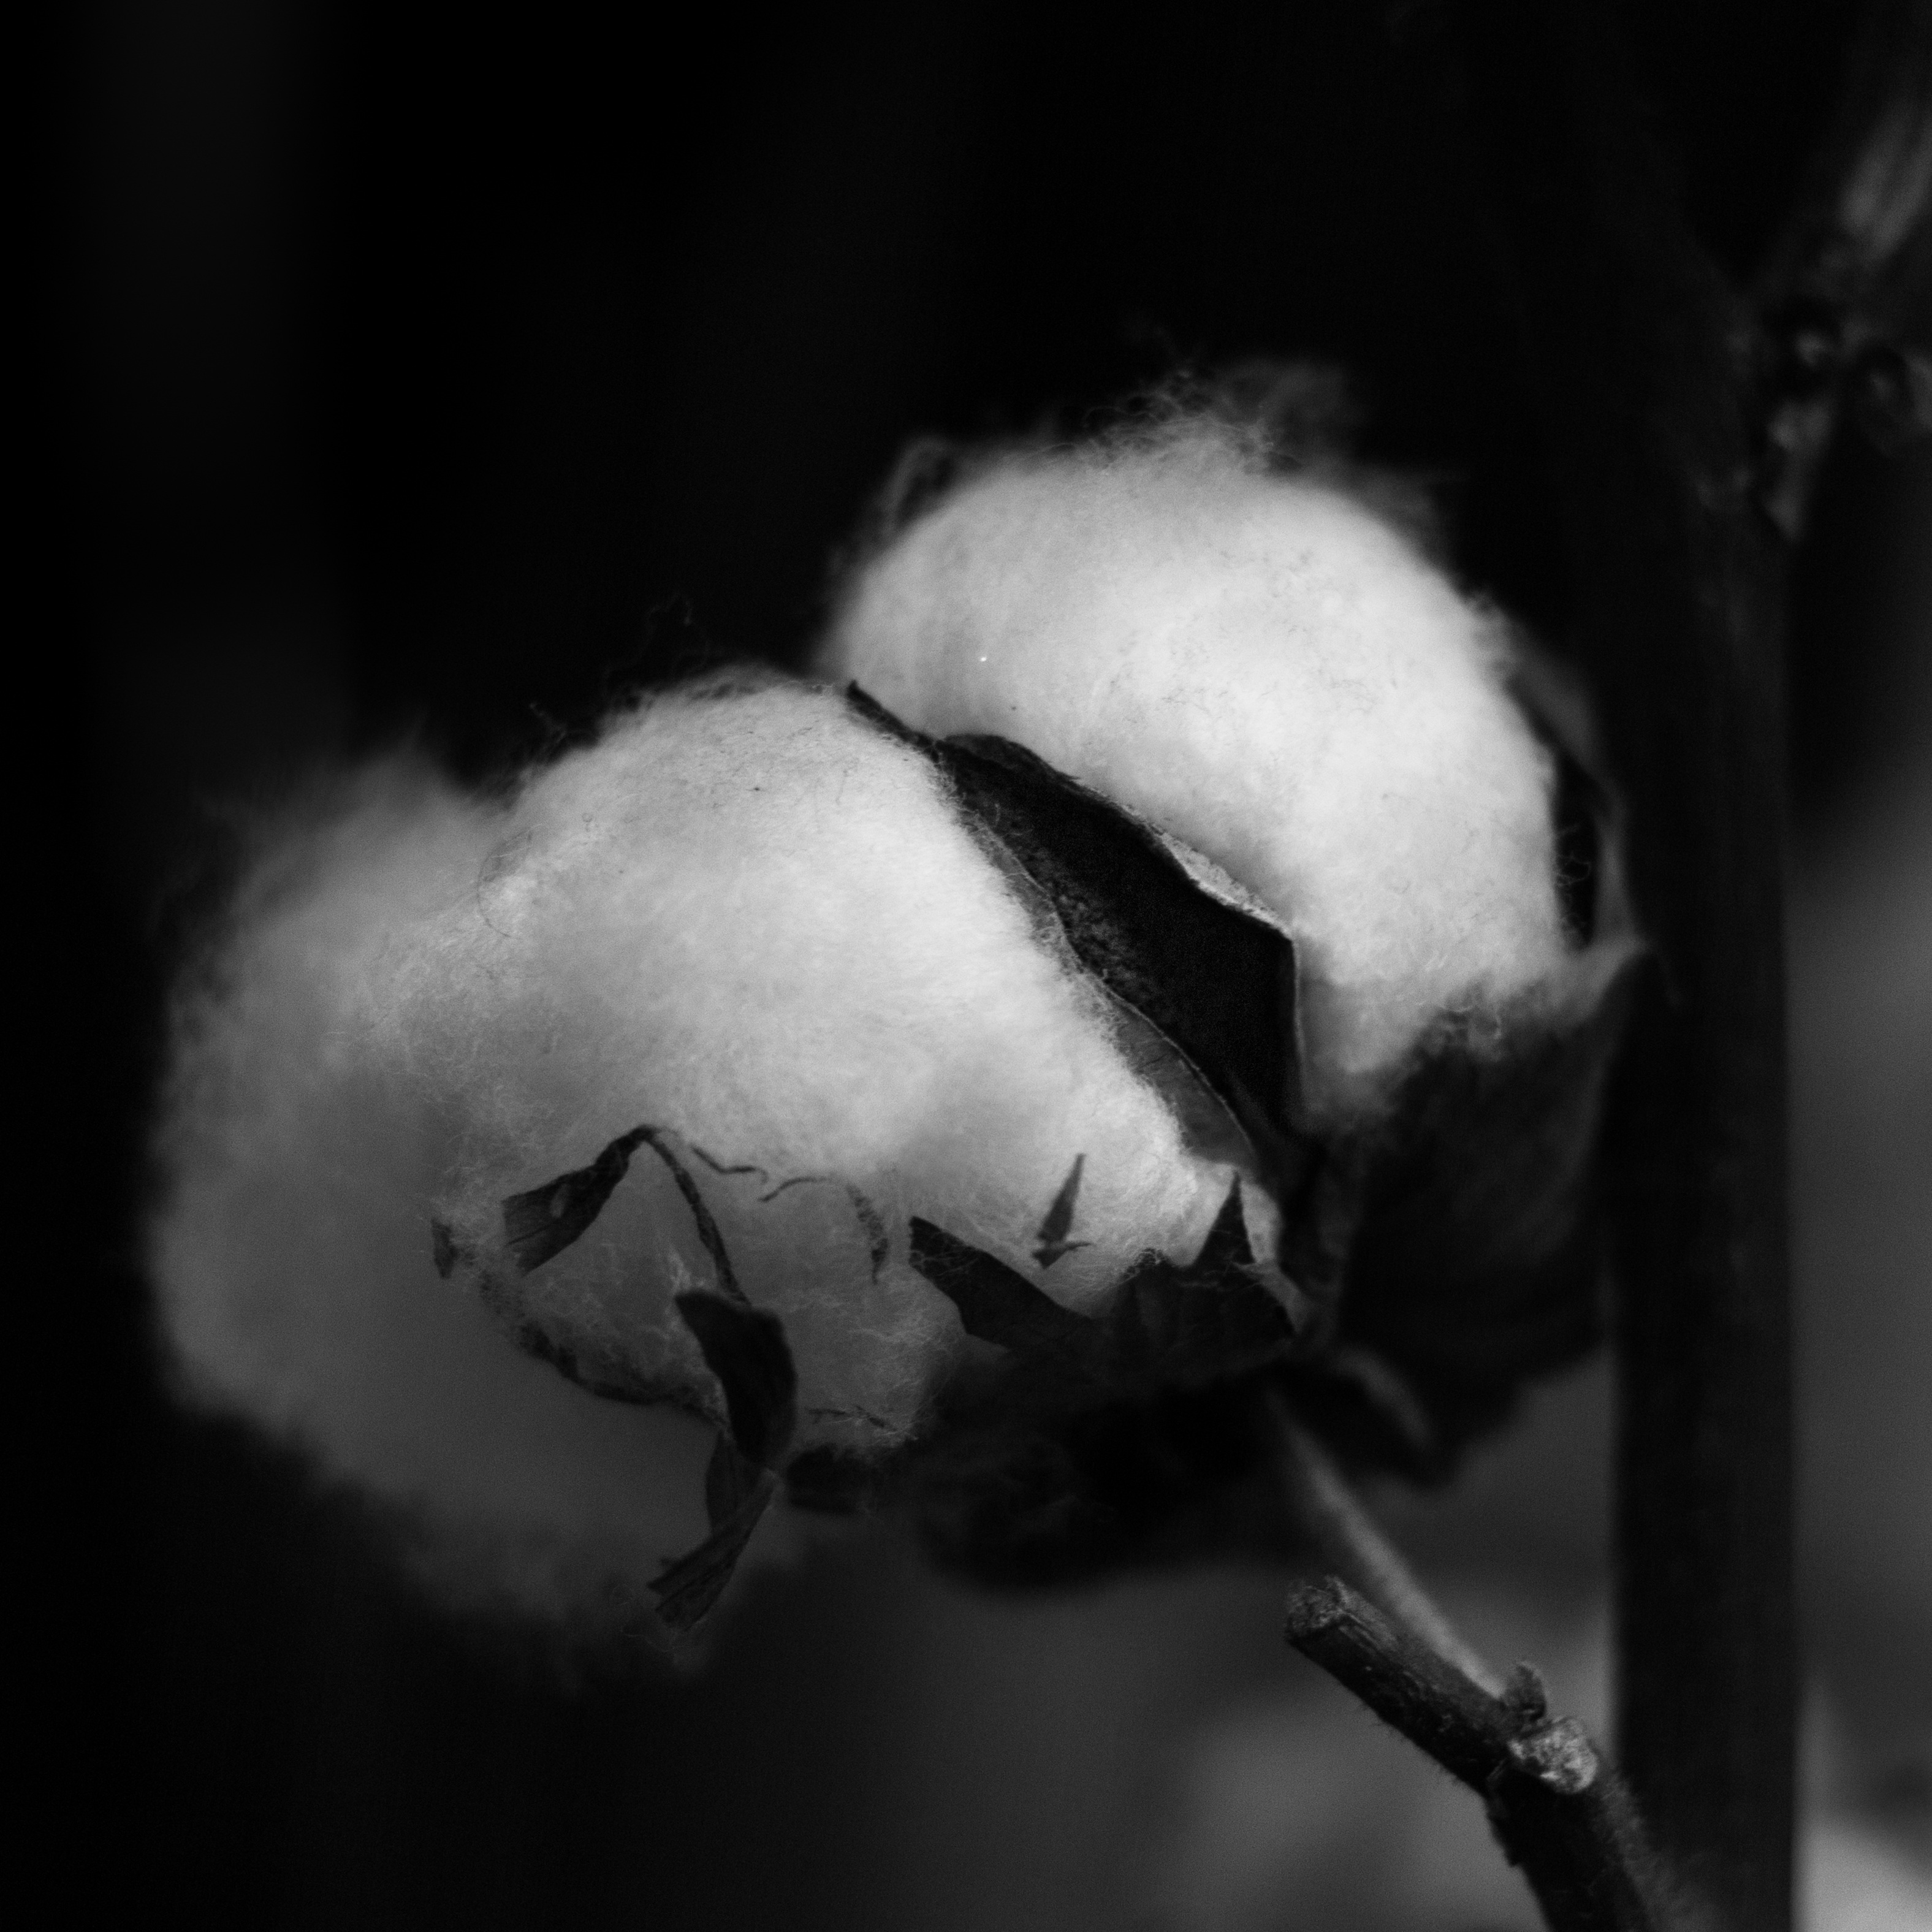
hand, nature, black and white, plant, white, photography, flower, fluffy, autumn, darkness, black, monochrome, flowers, close up, capsule, eye, engine, soft, cotton, macro photography, woolly, monochrome photography